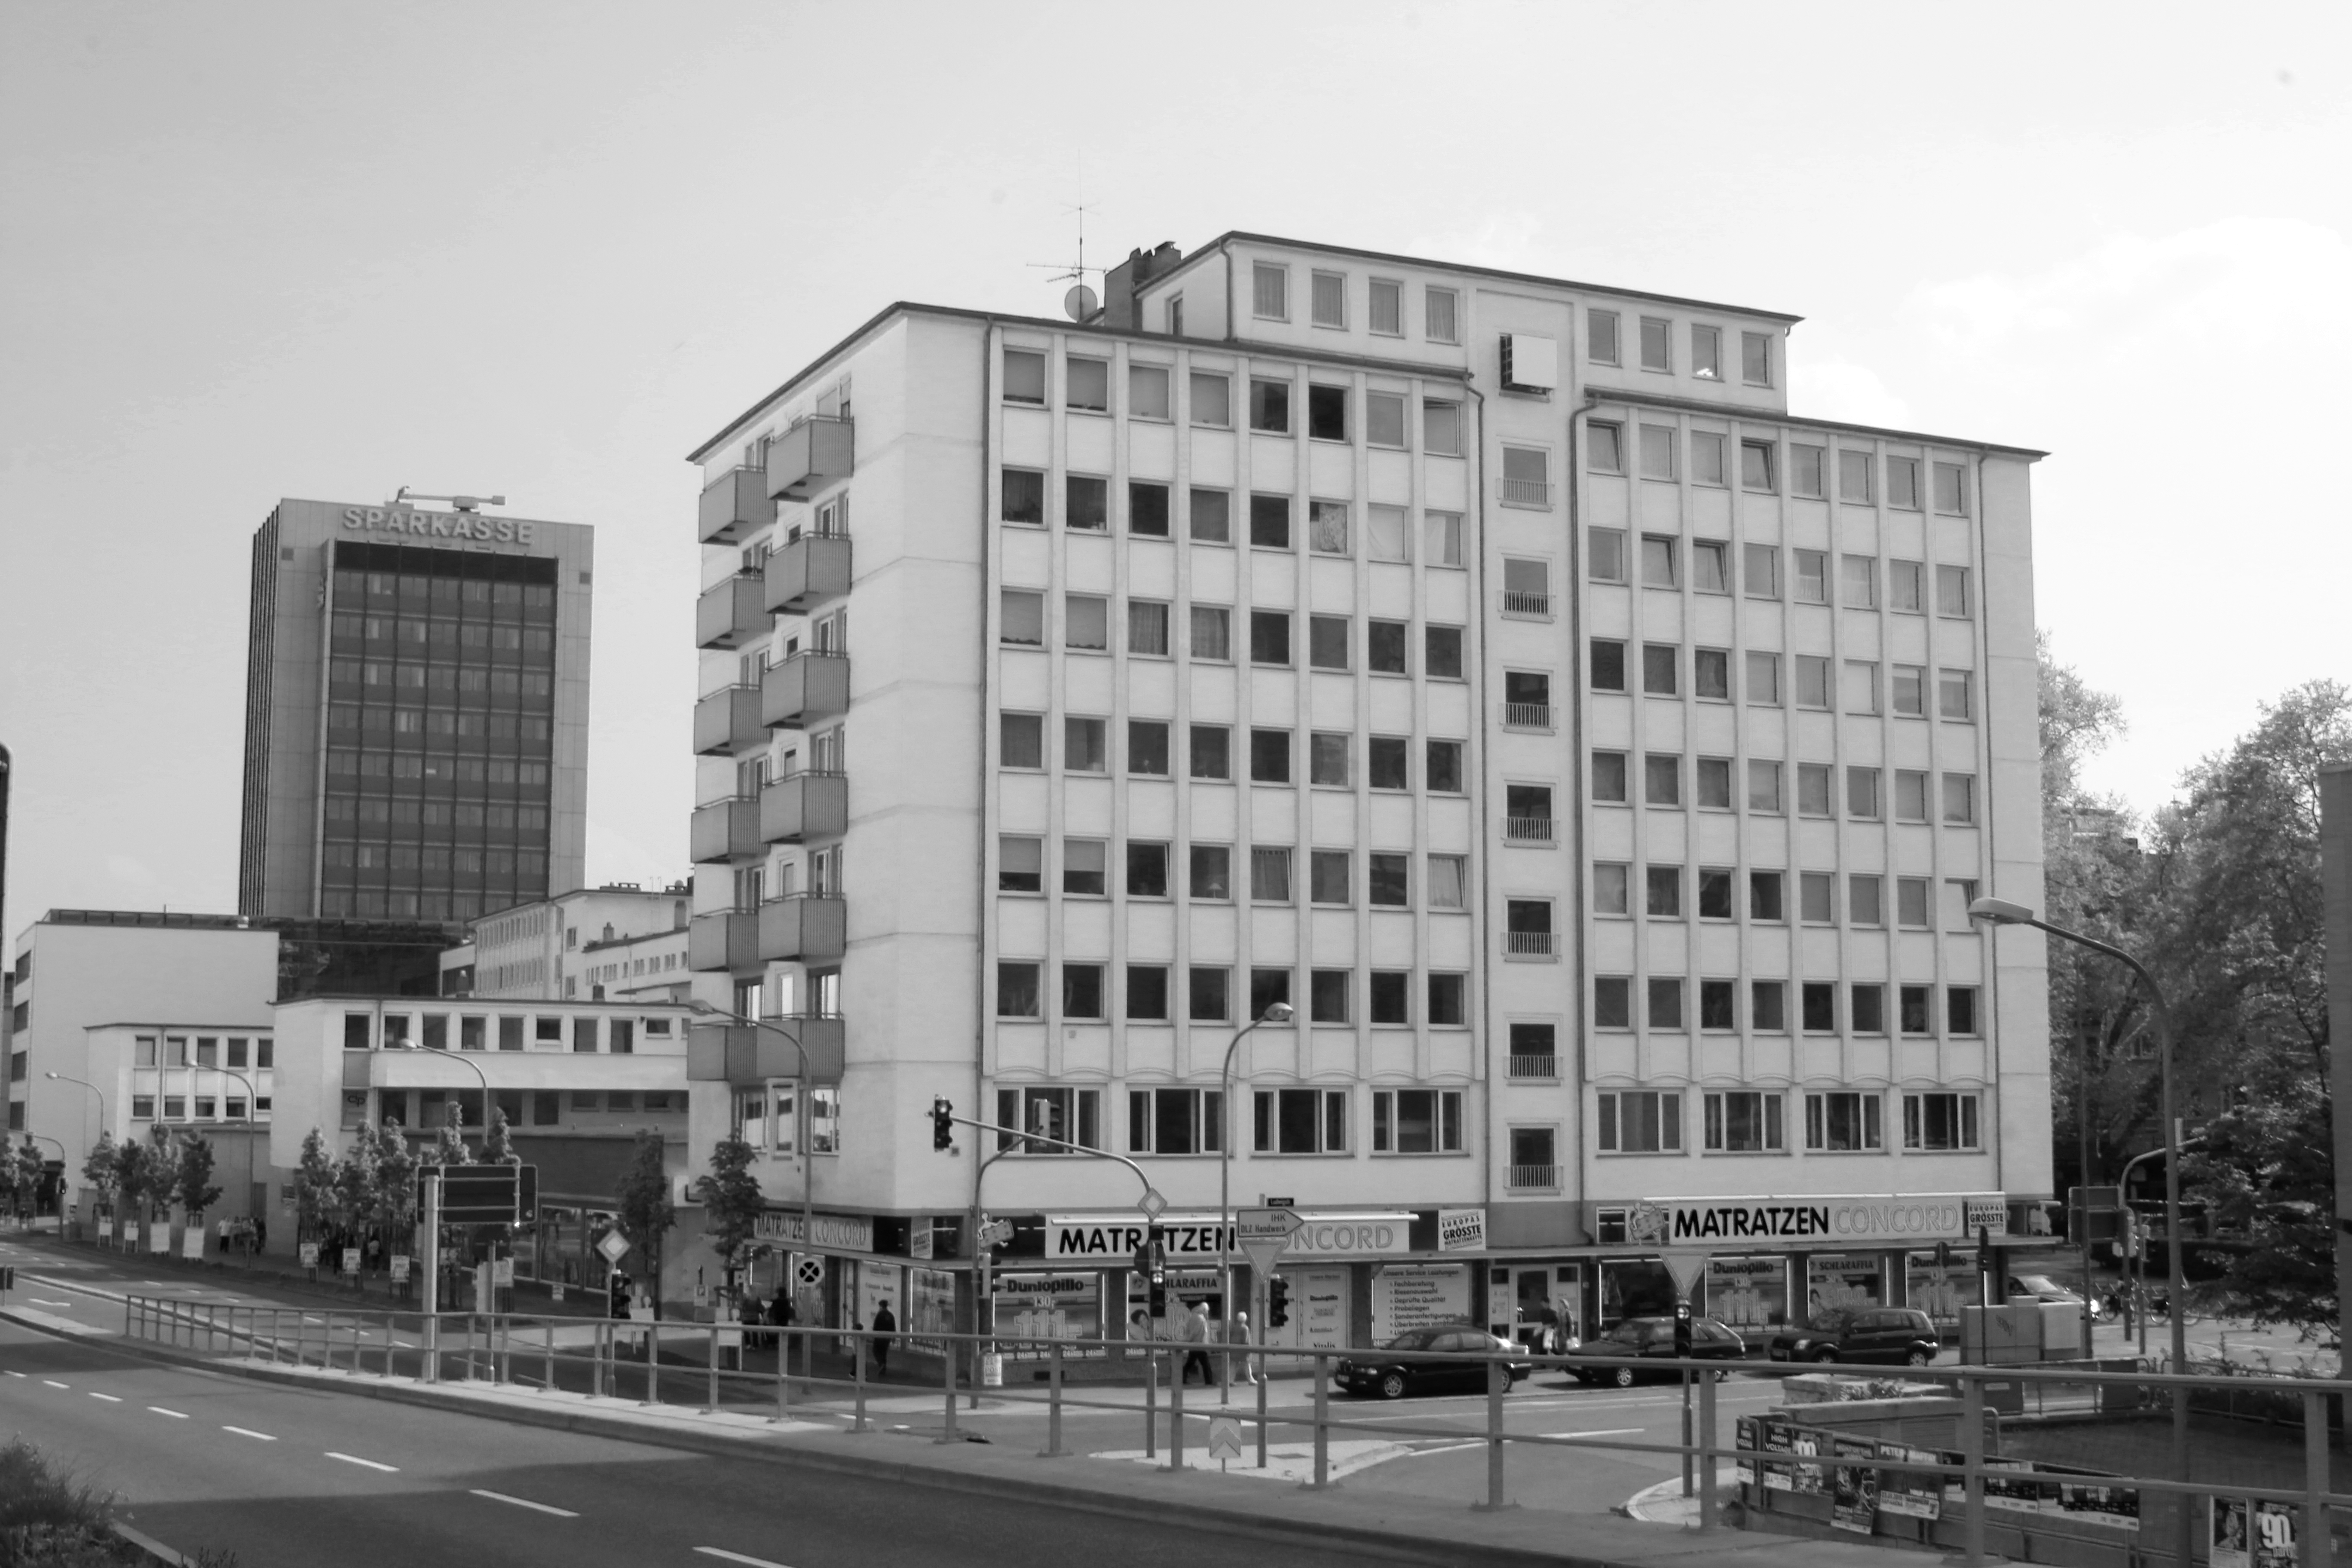
black and white, architecture, city, downtown, plaza, monochrome, tower block, bw, blackandwhite, blackwhite, alemania, allemagne, sw, schwarzweiss, schwarzweis, germania, ludwigshafen, schwarzweissfotografie, schwarzweisfotografie, ludwigshafenrhein, ludwigshafenrh, metropolis, condominium, neighbourhood, monochrome photography, residential area, brutalist architecture